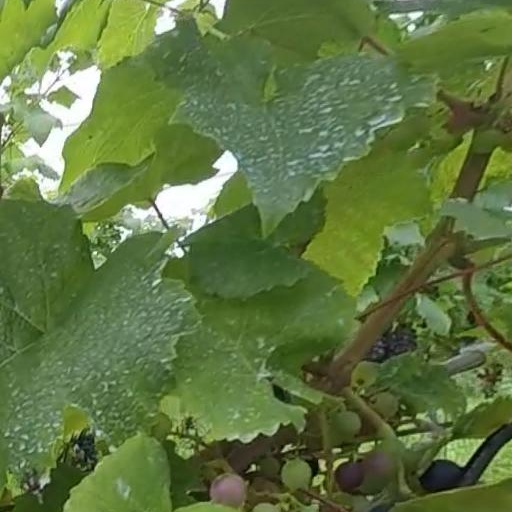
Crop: grape